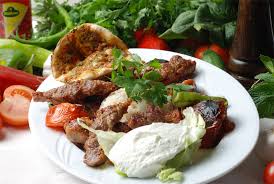
Yemek: kebap